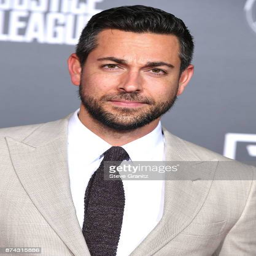
actor arrives at the premiere